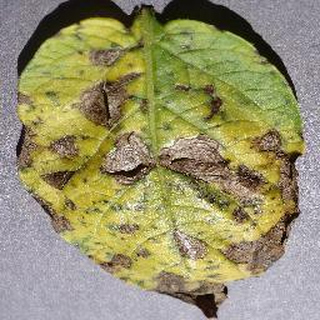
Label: potato_early_blight